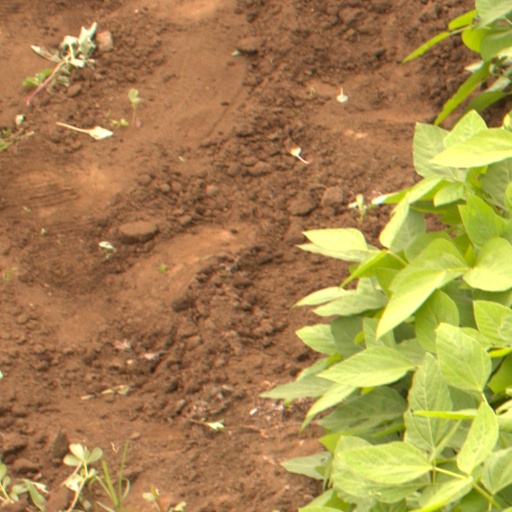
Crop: soybean